John Neilson (Lower Canada politician)

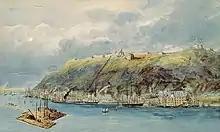
Quebec City, 1827, where Neilson lived and had his business

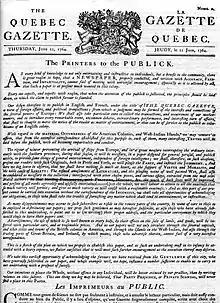
The "Quebec Gazette / Gazette de Quebec", June 21, 1764

Neilson steadily developed the printing and book-selling business until he was the leading printer and bookseller in Lower Canada, with major links to Upper Canada. He published the "Quebec Gazette/La Gazette de Québec" in English and French. It was the largest circulation newspaper in the two Canadas, and expanded when he imported special types and presses for his business. He showed strong abilities in business, particularly in keeping detailed track of his finances and accounting. He would go to court if necessary to ensure payments of his accounts, but preferred to rely on personal relations and private arbitrations in financial disputes. According to his rival James Brown of Montreal, Neilson's publishing house was "the largest consumer of paper in this country".